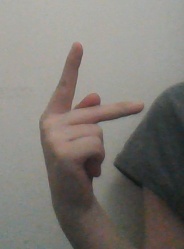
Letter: dha